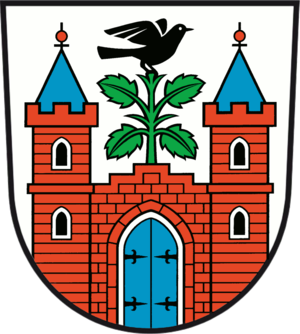
Meyenburg
Coat of arms of Meyenburg
Meyenburg er en by i Landkreis Prignitz i den tyske delstat Brandenburg, og administrationsby i Amt Meyenburg. Floden Stepenitz har sit udspring omkring 5 kilometer sydøst for Meyenburg.